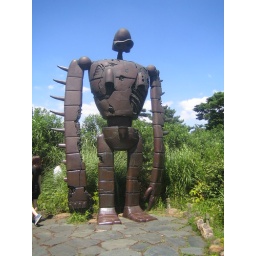
Robot from Laputa castle in the sky